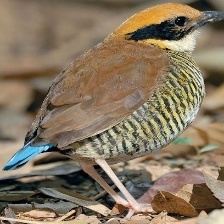
Species: GURNEYS PITTA
Scientific name: HYDRORNIS GURNEYI